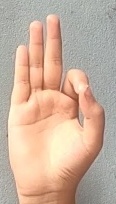
ASL sign: F